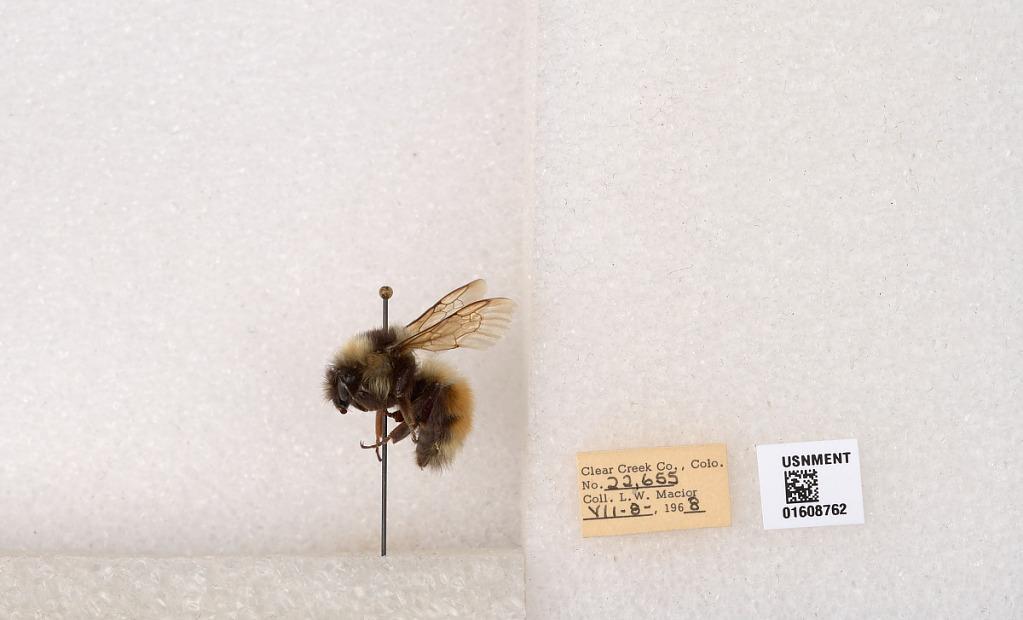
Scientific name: Bombus (Pyrobombus) sylvicola Kirby
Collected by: L. Macior
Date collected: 1968-7-8
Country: United States
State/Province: Colorado
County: Clear Creek
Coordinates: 39.6891, -105.644